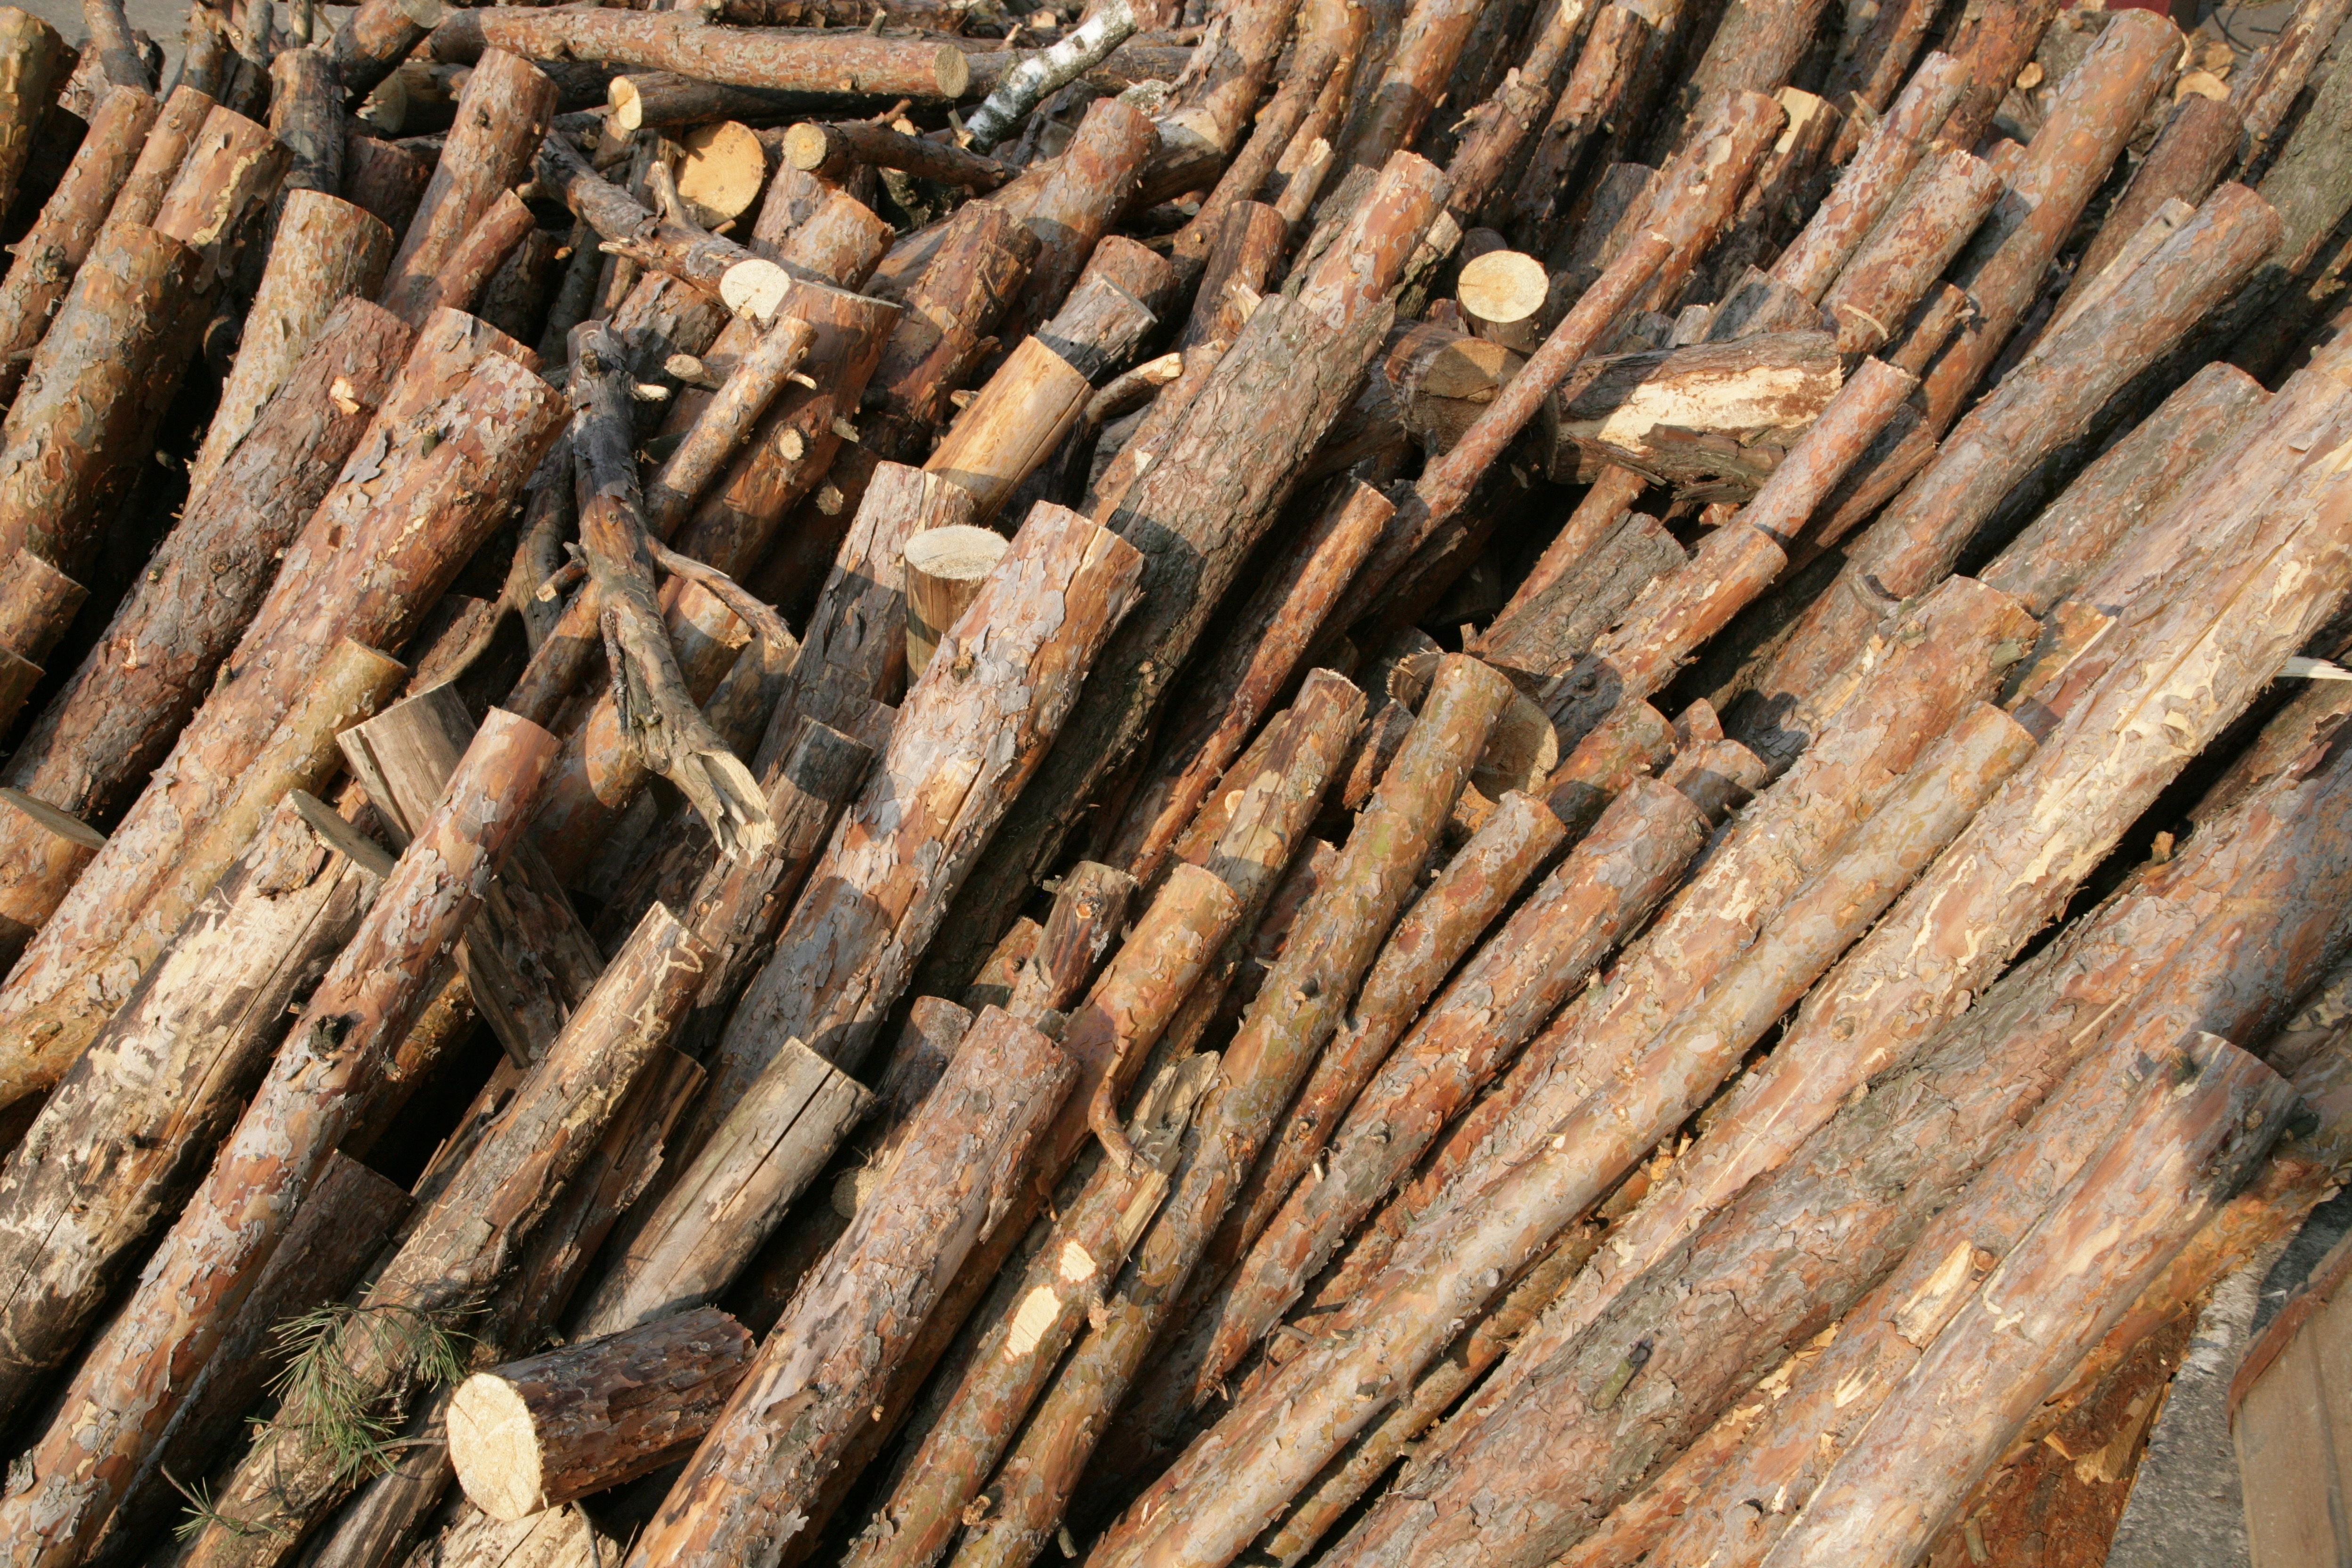
tree, branch, plant, wood, trunk, formation, crop, soil, firewood, black, agriculture, lumber, twig, cane, coal, bamboo, flavor, man made object, plant stem